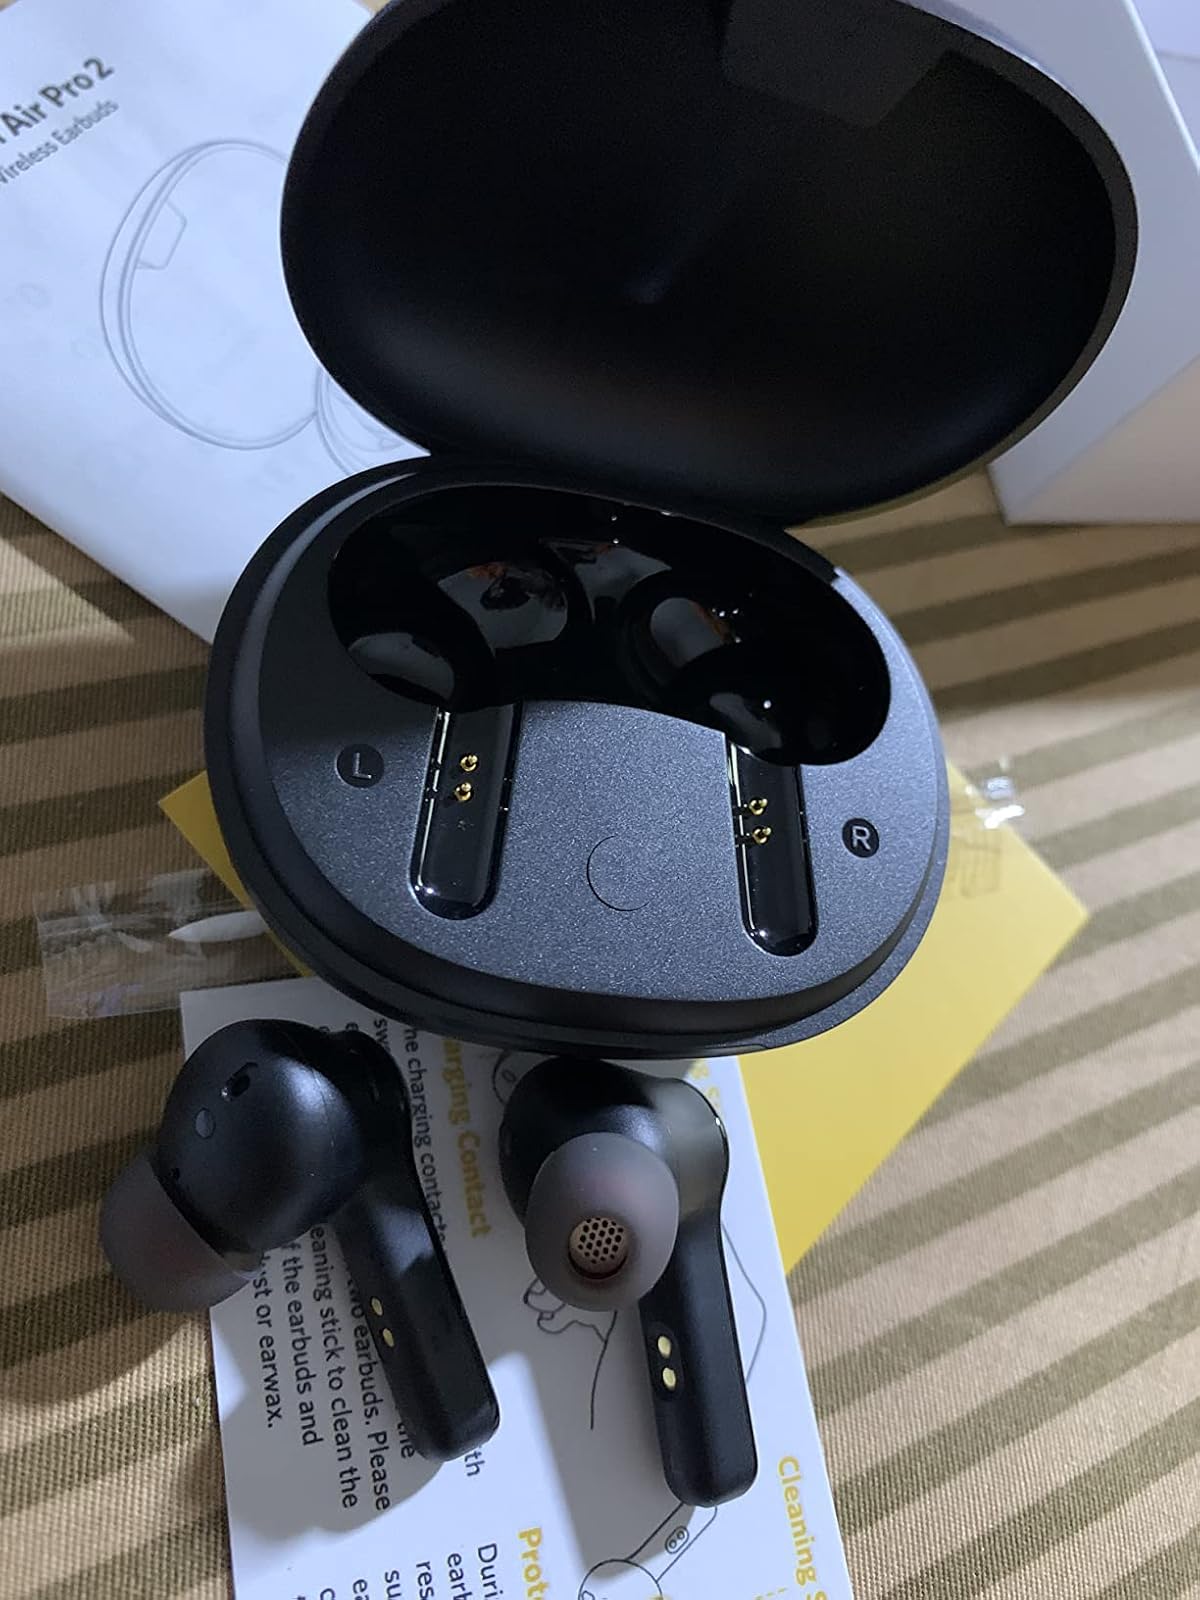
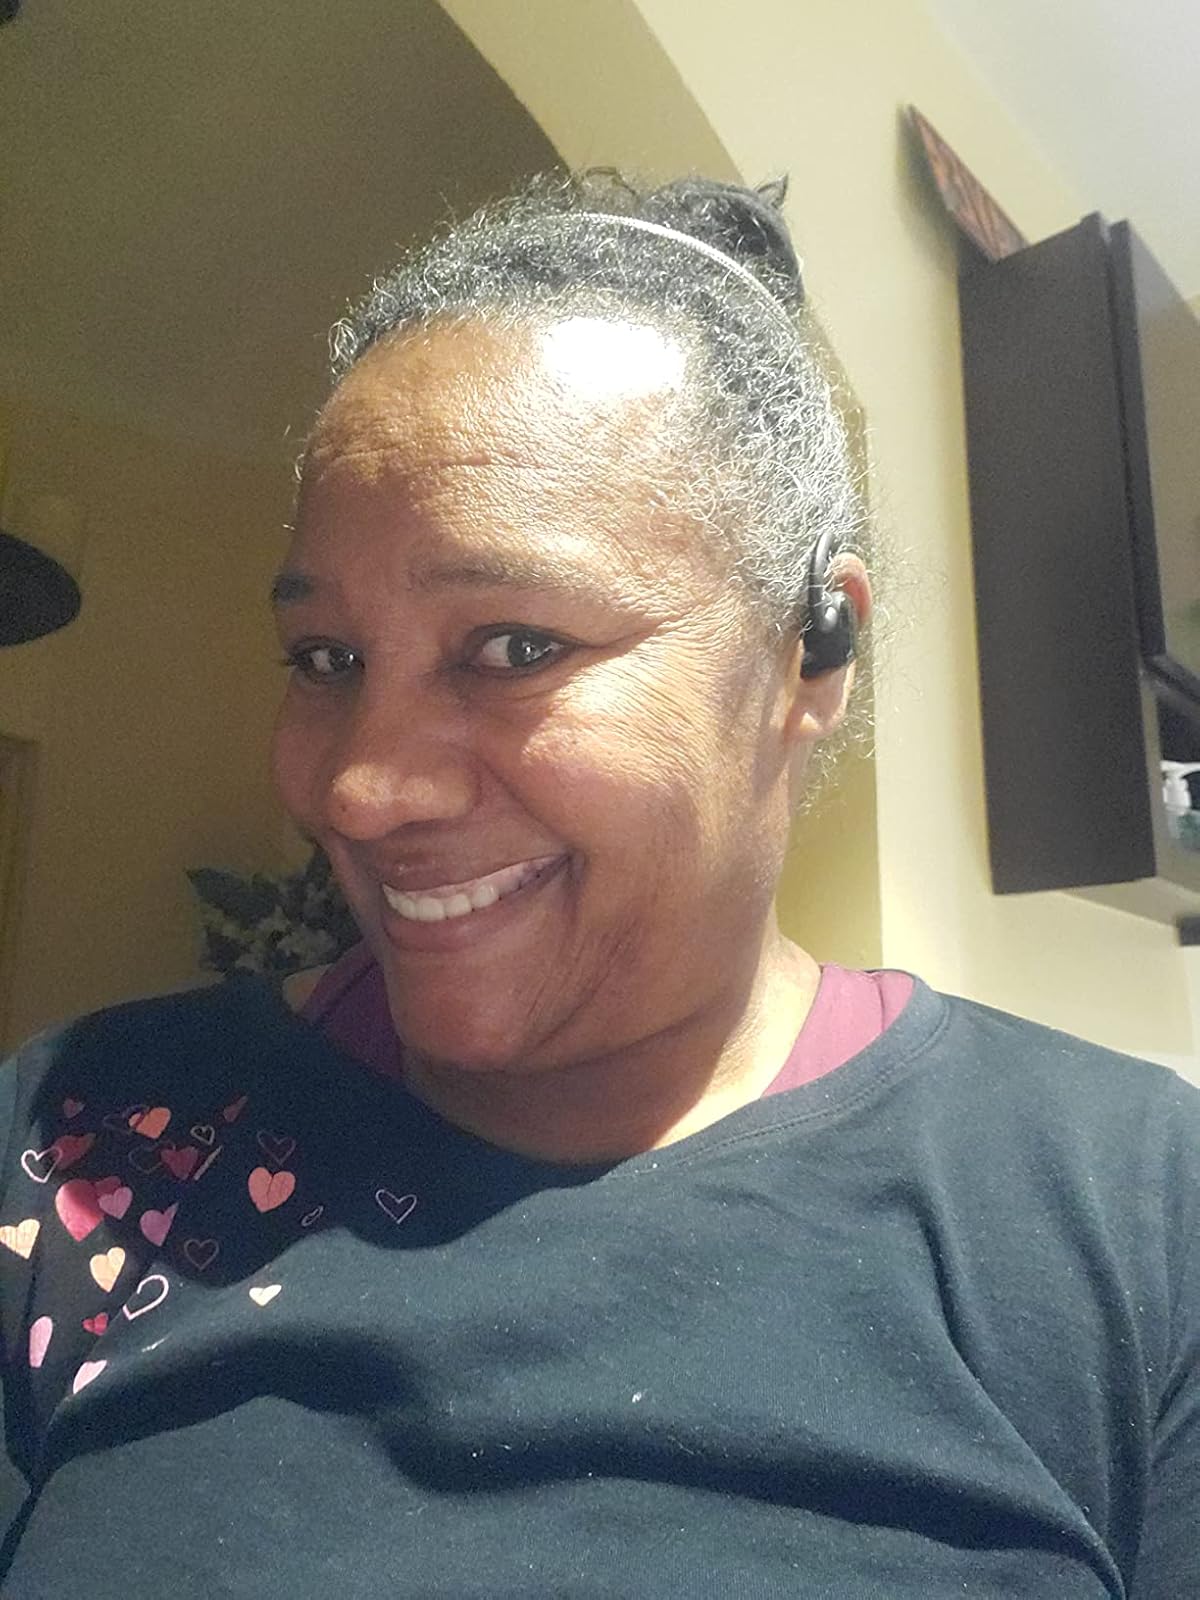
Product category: earbuds
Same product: no